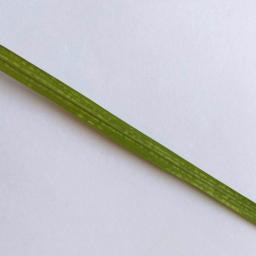
Label: Rice___Healthy